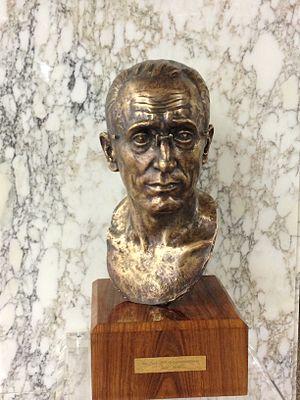
Cette liste de saints concerne les saints, bienheureux, et vénérables reconnus comme tels par l'Église catholique, ayant vécu au XXᵉ siècle. Sur cette période, l'Église a donné comme modèles évangéliques 152 saints et 2 038 bienheureux.
José María Arizmendiarrieta Madariaga est un prêtre catholique espagnol, fondateur de la Corporation Mondragon, le plus grand groupe coopératif du monde, situé au Pays basque espagnol. Le 16 décembre 2015, il est déclaré vénérable par le pape François.